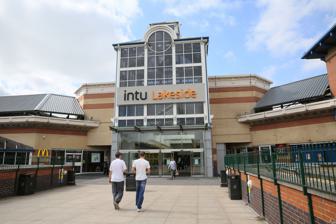
Building: Lakeside Shopping Centre
Country: United Kingdom
Year built: 1990
This article is about the shopping centre in West Thurrock. For the leisure and Darts tournament complex in Surrey, see Lakeside Leisure Complex . For other uses, see Lakeside (disambiguation) . Shopping mall in Essex, England Lakeside Shopping Centre Location Thurrock , Essex , England Coordinates 51°29′N 0°17′E / 51.483°N 0.283°E / 51.483; 0.283 Opening date 25 October 1990 ( 1990-10-25 ) Owner Global Mutual Architect Chapman Taylor No. of stores and services 245 No. of anchor tenants 2 (+2 closed) Total retail floor area 1,434,000 sq ft (133,200 m 2 ) No. of floors 3 Parking 11,857 spaces Public transit access Chafford Hundred station Website www.lakeside-shopping.com Lakeside Shopping Centre (commonly referred to as Lakeside ) is a large out-of-town shopping centre located in West Thurrock , Essex just beyond the eastern boundary of Greater London . It was constructed on the site of a former chalk quarry. The first tenants moved into the complex in 1988 and it was completed in 1990, being opened on 25 October of that year by Princess Alexandra of Kent , Marcus Bradford and Angus Ogilvy . New spaces in the red car park were added as recently as October 2019. The shopping centre, in addition to the retail parks, forms one of the largest shopping areas in a single location within Europe , with almost 2,600,000 square feet (240,000 m 2 ) of retail space on a site of 200 acres (0.81 km 2 ). The community of Chafford Hundred has grown to the east of the centre since its opening. Its main rival is the Bluewater Shopping Centre in Greenhithe, Kent , just across the River Thames . The centre was rebranded as Intu Lakeside in 2013, following the renaming of parent Capital Shopping Centres as Intu . The centre was sold in 2020, after Intu went into administration . In November 2020, Lakeside was taken over by Savills and was renamed Lakeside Shopping Centre . Lakeside has been described as being Thurrock's " de facto town centre ". Thurrock Council wants to make it a "regional town centre", with plans to build new shops, facilities and 3,000 homes. A road linking it to the nearby Lakeside Basin will also be built. On 7 July 2024, a fire occurred there. Main shopping centre The shopping centre is the eleventh largest in Britain with 1,434,000 sq ft (133,200 m 2 ) available as retail floorspace - the MetroCentre in Gateshead , after its expansion in 2004, is the largest. There are over 250 shops (including the anchor stores of Marks & Spencer and Primark - Debenhams and House of Fraser were also  anchor stores until their closures in May 2021 and January 2024 respectively), 50 cafes and restaurants, and a 26-acre (110,000 m 2 ) lake named Alexandra Lake with a PADI certified diving school complex. Lakeside has on average 500,000 visitors per week. It is currently open on weekdays from 10:00 to 21:00, and on Saturday from 09:00 to 21:00, and Sunday from 11:00 to 17:00. Intu have constantly rebuffed the rumours that circulate online about the presence of 3 "golden parking spaces"; apparently if you manage to find and park on one of these you get a free day's shopping, and half price coffee at all the food outlets. The centre's car parks have capacity for 11,857 cars. Following Intu Properties plc entering administration in June 2020, a subsidiary of the company called Intu SGS received funding to take full control of the centre along with Braehead, Victoria Centre and Intu Watford. The transfer from Intu to Intu SGS is expected to take place by the end of 2020, and will involve Global Mutual becoming asset manager of the centres and Savills serving as property manager. Transport connections Lakeside bus station The centre has a direct link to Chafford Hundred railway station where c2c trains run to London Fenchurch Street via Upminster and West Ham or east towards Southend Central via Grays and Stanford-le-Hope . The centre is connected to the M25 motorway which is London's outermost ring road running south towards Dartford and Gatwick and North towards Enfield , Watford and Heathrow . As well as the M25 the centre is connected to the A13 road which connects central and east London to Basildon and Southend-on-Sea . It is connected to the Transport for London bus network by 370 to Romford and 372 to Hornchurch with other operators such as Ensignbus to the surrounding Thurrock area and First Essex 's route 100 to Basildon . Route X80 operated by Ensignbus provides a link to Bluewater across the Dartford Crossing . New developments 'The Boardwalk' under construction in early September 2006, showing the new bridge to the main shopping centre and the old 'Lakeside Pavilion' building. 'The Boardwalk' on opening day - 14 June 2007. To ensure the centre maintains its competition with the newer (and what is perceived by some as more 'upmarket') Bluewater shopping centre , which lies just over the Thames in Greenhithe , Lakeside had a £30 million refurbishment in 2004. This included new Italian porcelain flooring, new lighting, a new ceiling and new glass roofs which allow much more natural light into the shopping centre. There are now also new, faster lifts, and four more escalators, along with automatic entrance doors. The refurbishment has also encouraged refitting of many shops so that they complement the new surroundings. In September 2005, Next opened an 18,600 sq ft (1,730 m 2 ). extension to its store. The Lakeside Pavilion, a market area adjoining the main shopping centre via a covered bridge, was closed in 2006 for refurbishment, re-opening in June 2007 as 'The Boardwalk'. The Boardwalk provides an additional 59,000 sq ft (5,500 m 2 ). of retail space for eleven new restaurants along with more retail and leisure space, as well as a 10-metre boardwalk, offering external seating overlooking Alexandra Lake. The Old Orleans bar and restaurant, a converted paddle steamer, was also refurbished and re-opened on the same day, with new features including a rooftop bar. Later a Miller & Carter restaurant, this partially sank on 23 December 2022. Vue cinema formed part of the old Lakeside Pavilion, with a seven screen cinema. This closed on 11 January 2007 to be refurbished, and was re-opened on 15 June 2007; the refurbishment resulted in nine state-of-the-art screens with stadium seating . 'Gold Class', a premium screen that housed luxury seating, has since been abandoned in favour of VIP seating sections in every screen. The 'Evolution Screen', with a combination of giant bean bag chairs amongst VIP seating, was the first of its kind in the UK. Apple opened its tenth UK store at Lakeside Shopping Centre. Marks & Spencer , one of the centre's four anchor stores, applied for planning permission in July 2008 to allow construction of a 23,970 sq ft (2,230 m 2 ) third storey extension to their store, in addition to an extensive refurbishment of the store layout and customer facilities. The application was approved at the end of October 2008 although no construction has taken place as of July 2011. Superdry brands opened its largest-ever store at the centre in July 2010, in the unit previously occupied by Woolworths . Ed's Easy Diner also opened their fifth restaurant in the centre's food court in July 2010. Taco Bell re-entered the UK market in June 2010 with the opening of its first stores at intu Lakeside. On 8 December 2012, US fashion giant Forever 21 opened a 35,000 sq ft (3,300 m 2 ) flagship store at intu Lakeside, in a three-floor unit. In July 2016 this store closed down, with H&M moving in to the store in December 2016. Intu Lakeside was granted permission in 2012 to extend to include 30-40 new stores, a new footbridge across the Alexandra Lake to the Lakeside Retail Park, a new leisure area, a new 80 bed Travelodge hotel overlooking the river and a brand new transport hub where the current railway station bridge is to allow easier interchange. The new 225,000 sq ft leisure area was completed in early 2019 and will include a Nickelodeon -branded entertainment centre. In spring 2022 it was announced that Marks and Spencer would relocate from their longstanding position in the centre of the mall to take over the premises vacated a year earlier by the closure of Debenhams. On 20 October 2023 it was announced that the House of Fraser store would be closing on 30 December 2023. Next will be relocating to this unit in Spring 2025. Docusoap In 1998, Lakesiders was a BBC docusoap narrated by Pauline Quirke following the activities of management including centre manager Richard Belt, shopkeepers and staff of the shopping centre. The fractious working relationship between Essex FM's breakfast show DJ Martin Day and his boss Paul Chantler also featured. The theme music was by Simon May . A new series, Return to Lakesiders , was filmed by the BBC in 2007 and was broadcast on BBC Two 18–22 August 2008. References